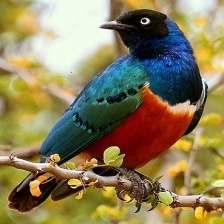
Species: SUPERB STARLING
Scientific name: LAMPROTORNIS SUPERBUS